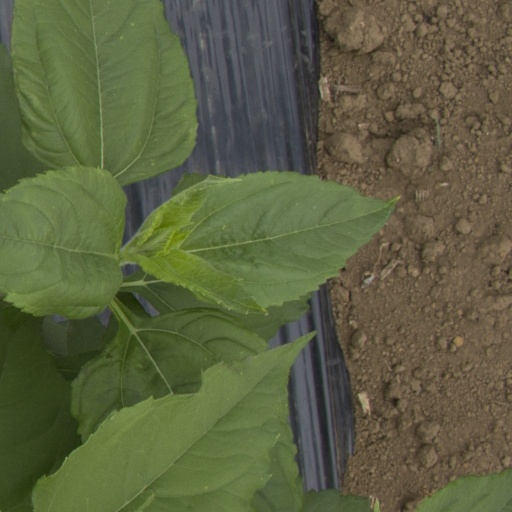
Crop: Jerusalem artichoke